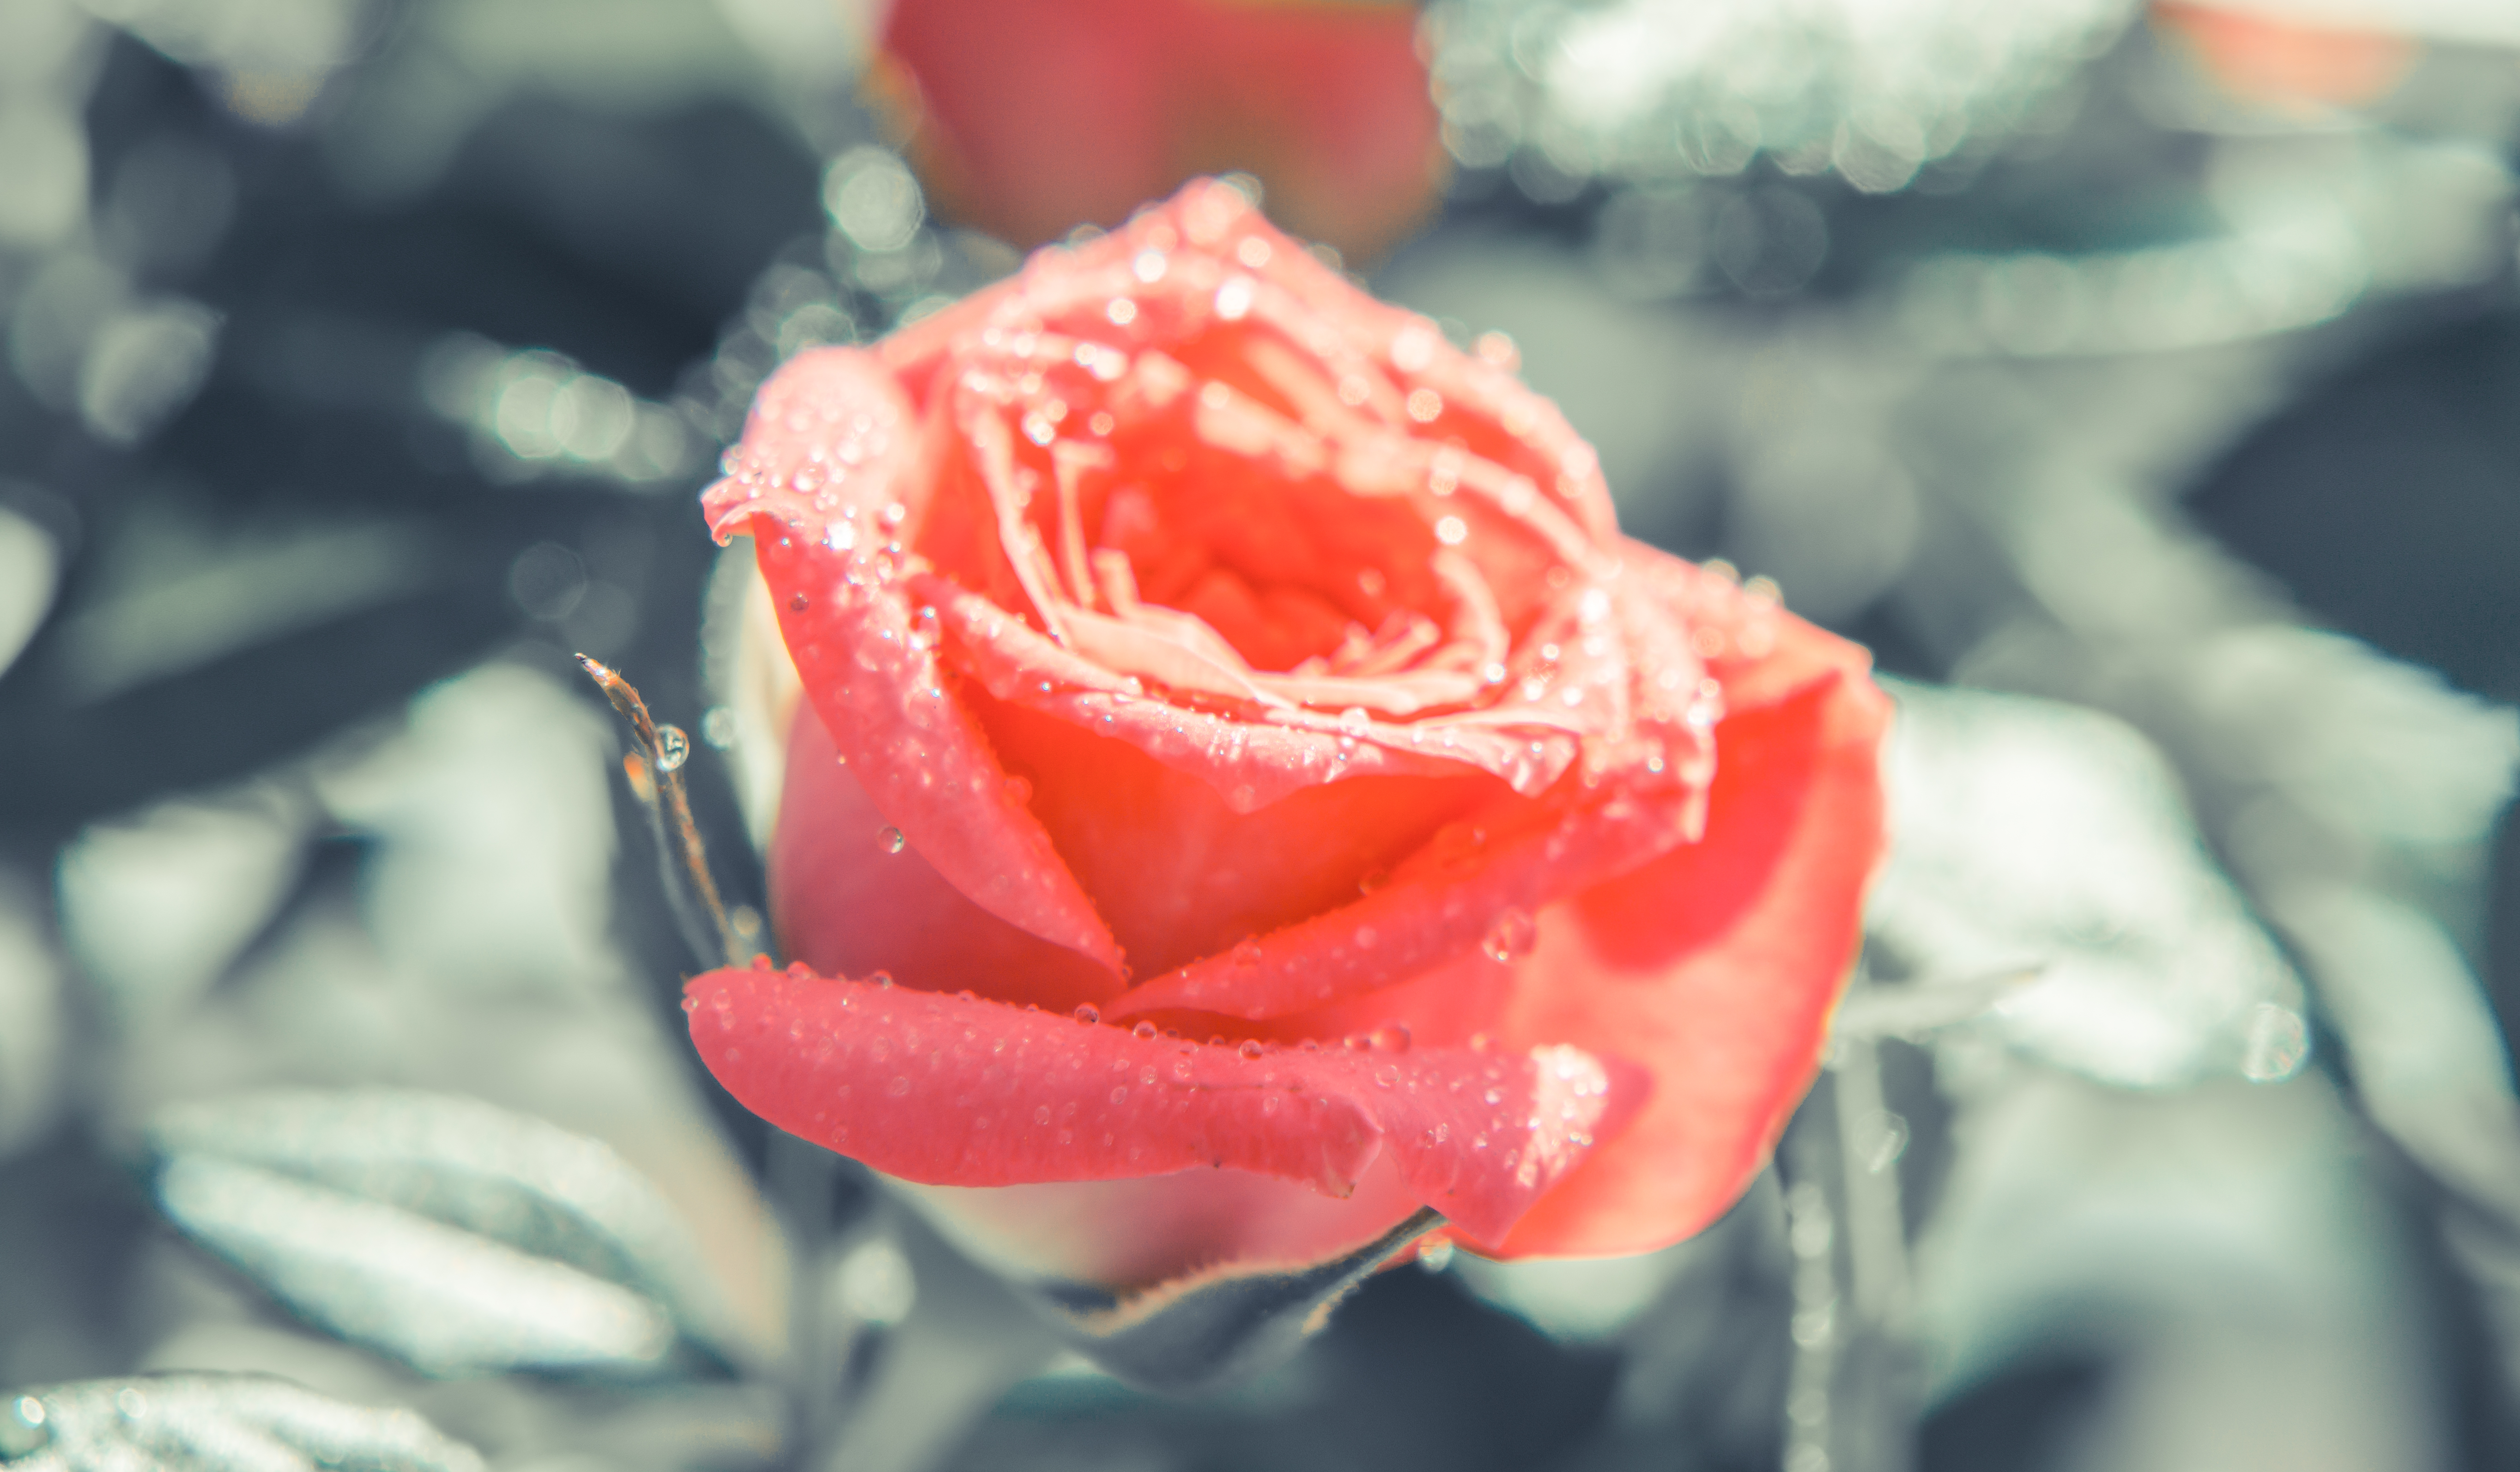
bokeh, plant, flower, petal, rose, red, pink, close up, finland, helsinki, macro photography, flowering plant, garden roses, rose family, land plant, rose order